Dockers (film)

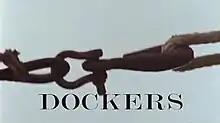

Dockers is a 1999 British feature-length television drama produced for Channel 4 about the struggles of a small group of Liverpool dockers who were sacked and subsequently spent nearly 2 and a half years picketing during the Liverpool Dockers' Strike of 1995 to 1998.